Württemberg T 4

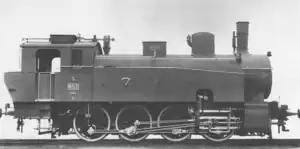
T4 No. 852 works photo, 1906

The Württemberg T 4 was a class of German, eight-coupled, goods train, tank locomotive operated by the Royal Württemberg State Railways.